Pfannenstiel incision

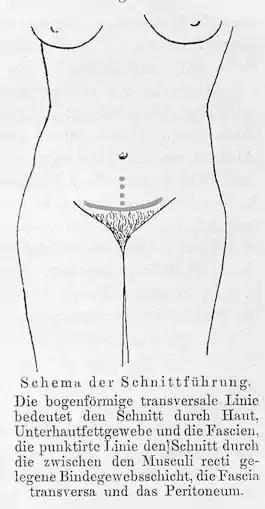
First description of Pfannenstiel's incision.

A Pfannenstiel incision , Kerr incision, Pfannenstiel-Kerr incision or pubic incision is a type of abdominal surgical incision that allows access to the abdomen. It is used for gynecologic and orthopedics surgeries, and it is the most common method for performing Caesarian sections today. This incision is also used in Stoppa approach for orthopedics surgeries to treat pelvic fractures.